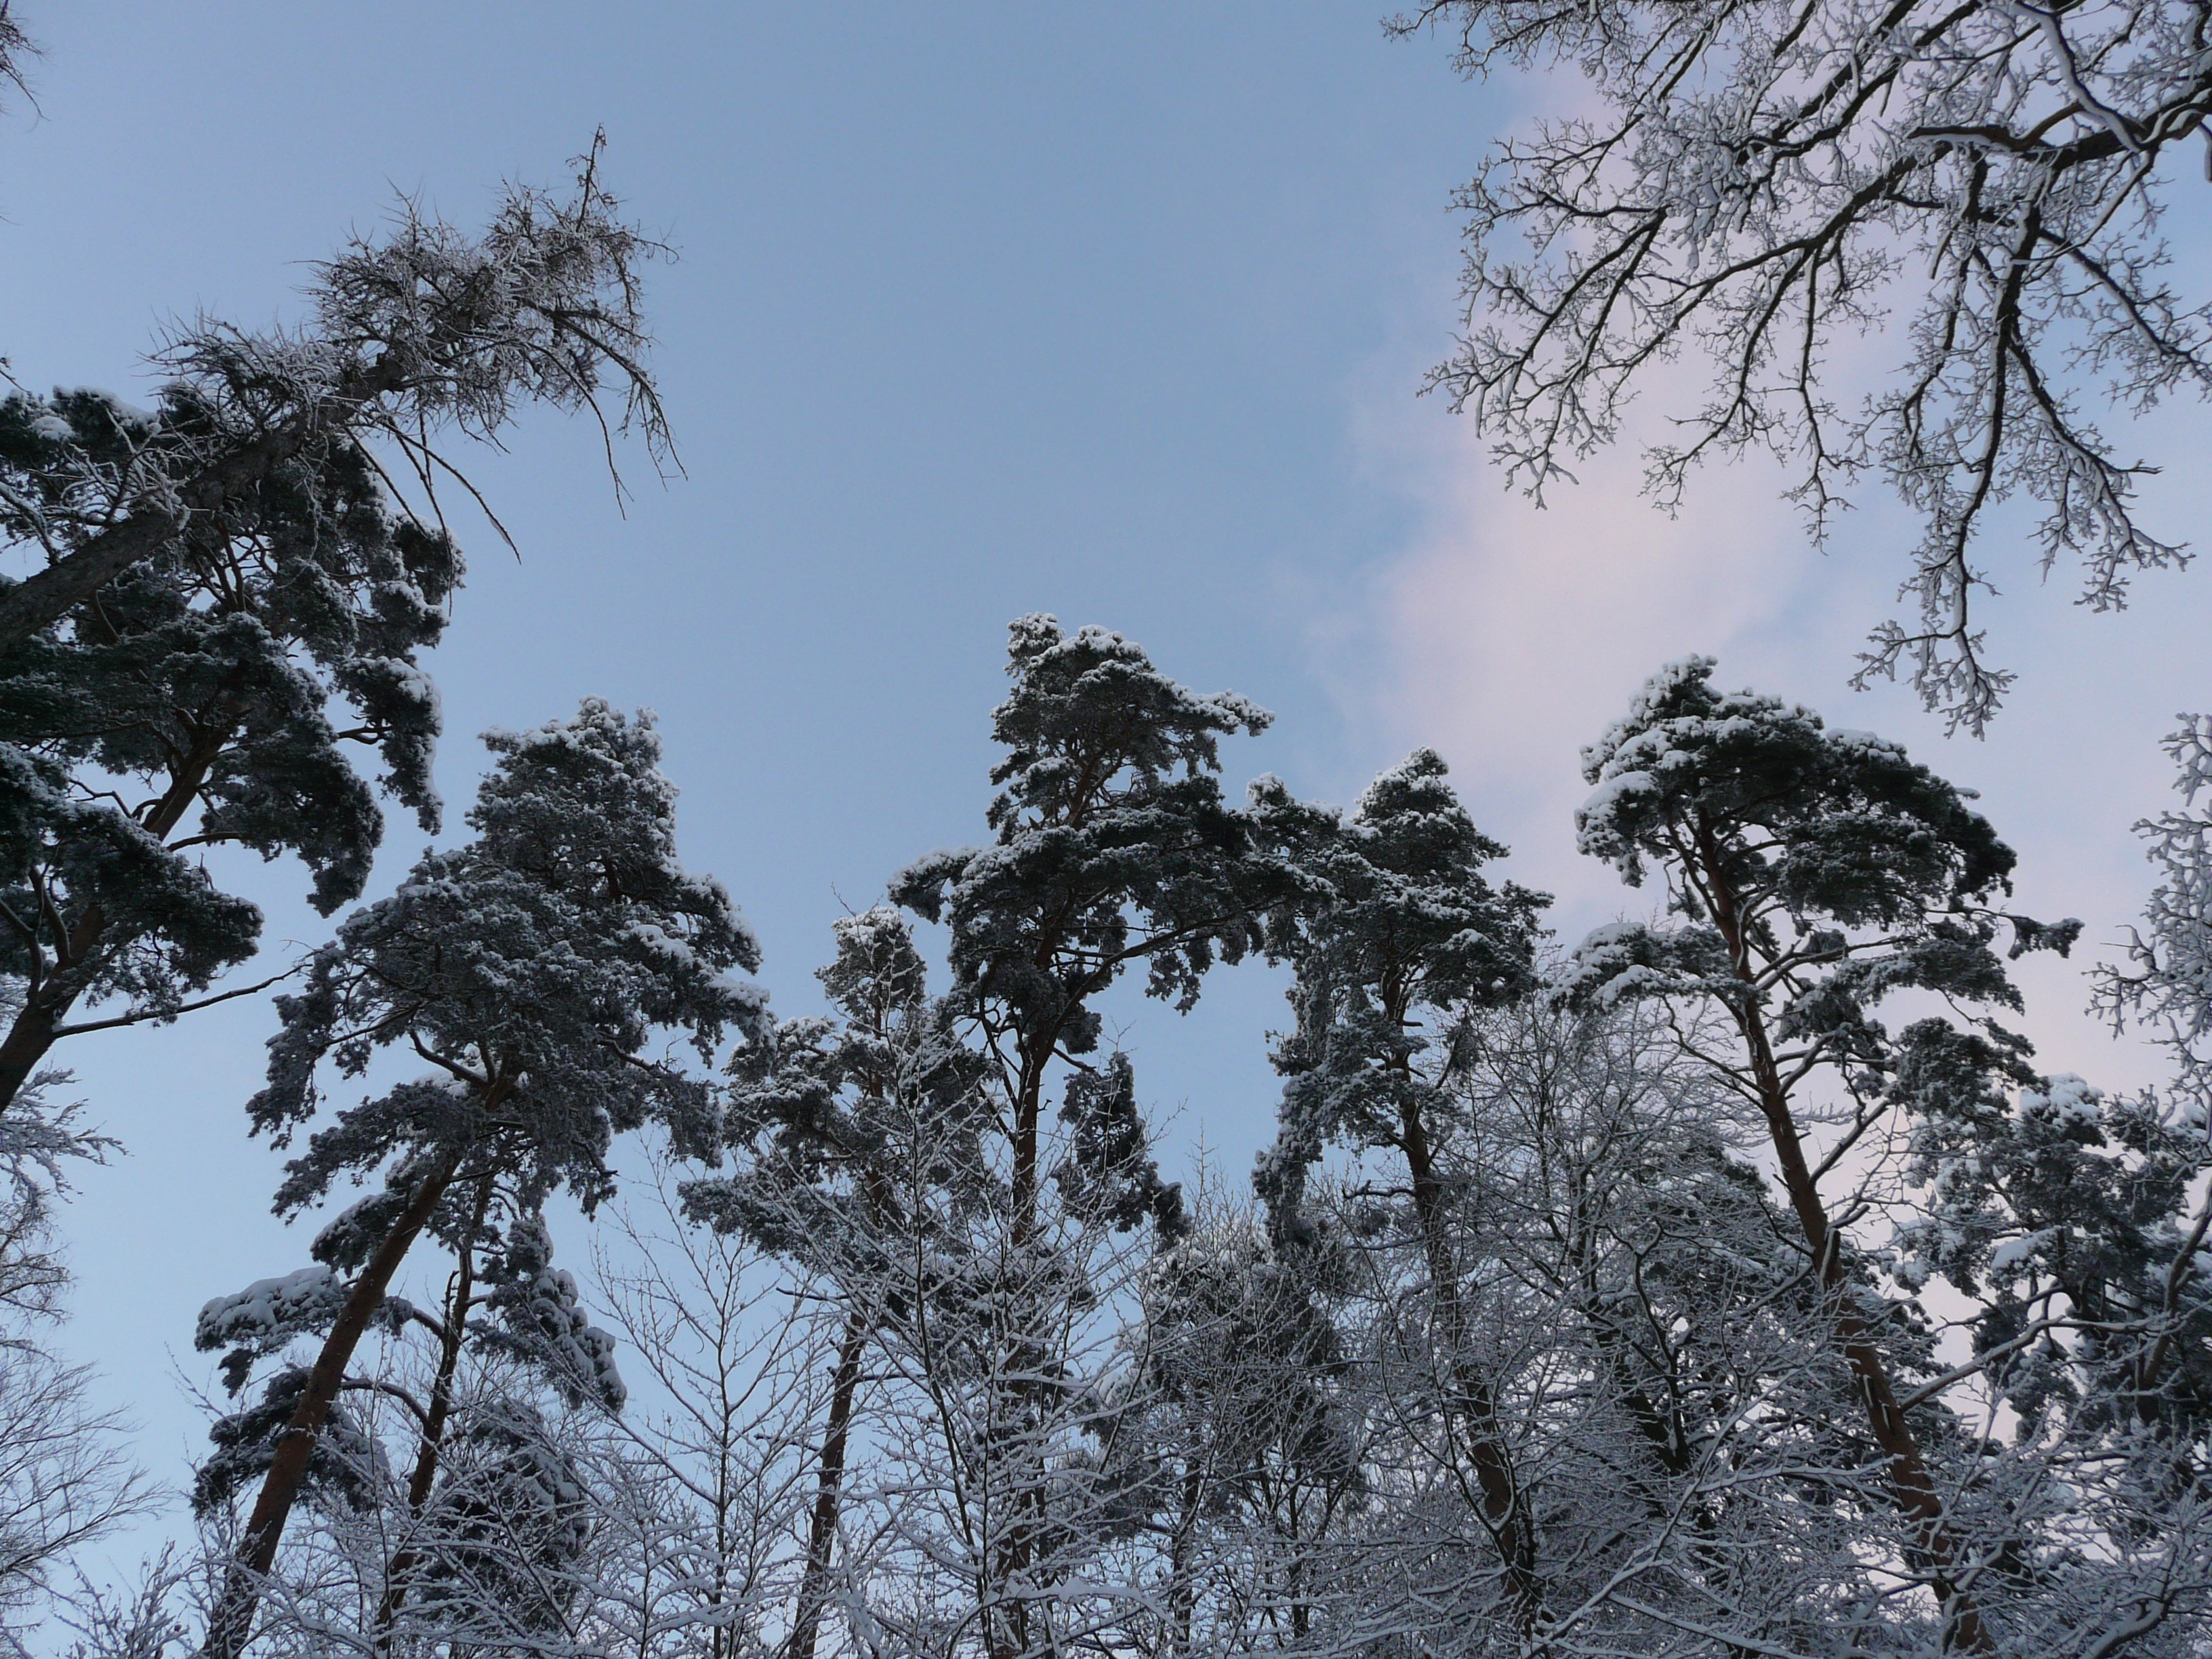
tree, nature, forest, wilderness, branch, mountain, snow, cold, winter, plant, sky, white, leaf, mountain range, weather, snowy, season, ridge, trees, spruce, icy, woodland, habitat, top, wintry, atmospheric phenomenon, woody plant, mountainous landforms